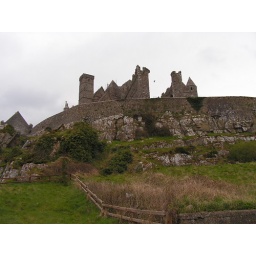
The castle sits atop a hill made of lime stone and can be seen for miles in the distance.